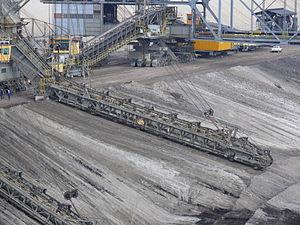
Les excavatrices à chaines à godets sont des équipements lourds utilisés dans l'exploitation minière de surface et de dragage. Elles utilisent des seaux sur une chaîne tournante permettant d'enlever de grandes quantités de matériaux. Elles ont des caractéristiques similaires aux excavatrices à roues à godets et aux trancheuses. Elles retirent de la matière en dessous de leur plan de mouvement, ce qui est utile si le sol est instable ou sous l'eau.